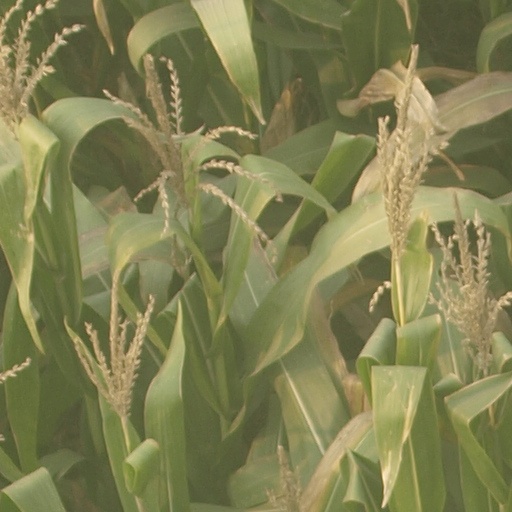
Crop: maize; corn